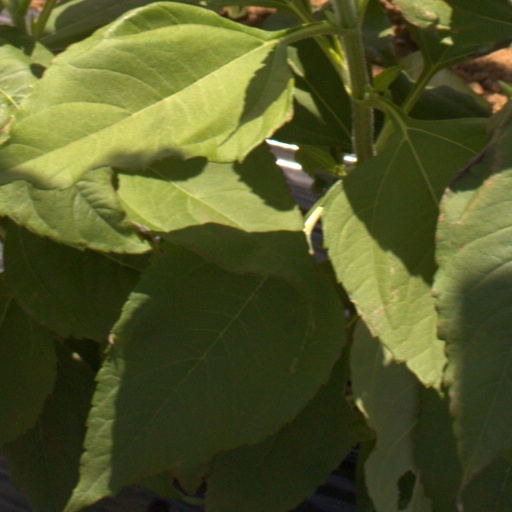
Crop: Jerusalem artichoke